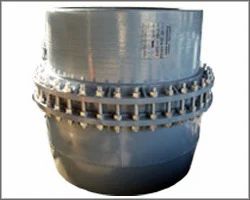
Label: MS_Slip_Type_Expansion_Joints_&_Pipe_Compensator